Bounce music

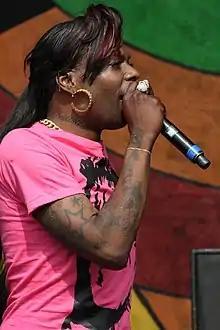
Bounce artist Big Freedia performing at New Orleans Jazz Fest 2014

Bounce music is a genre of New Orleans hip-hop music that is said to have originated as early as the late 1980s in the city's housing projects. Popular bounce artists have included DJ Jubilee, Partners-N-Crime, Magnolia Shorty and Big Freedia.